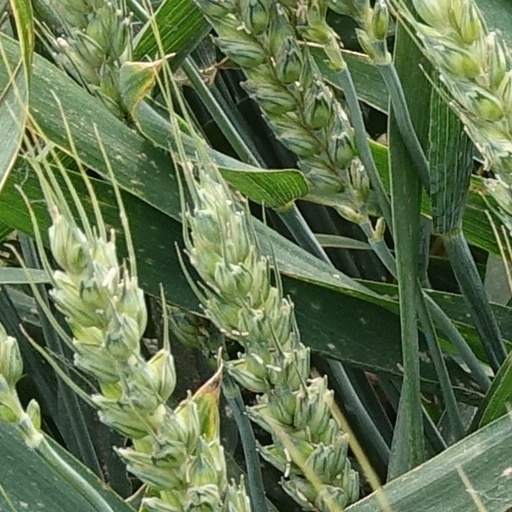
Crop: wheat